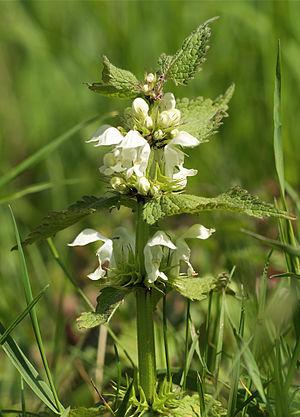
Ortie blanche (Lamium album), Chemnitz, Allemagne